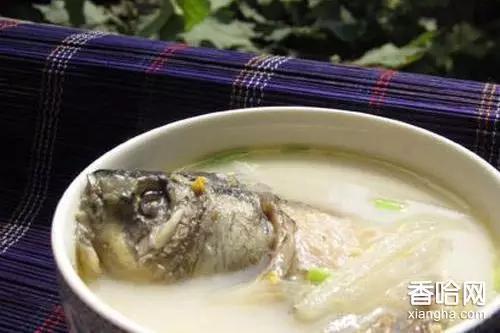
Label: trash